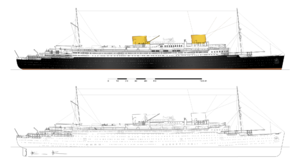
Le SS Bremen est un paquebot allemand construit à Brême pour la Norddeutscher Lloyd en 1928. Il est pendant un an détenteur du Ruban bleu sur le trajet vers l'ouest, et pendant six ans sur le trajet vers l'est. Son sister-ship, l’Europa, est récupéré par la France après la Seconde Guerre mondiale et prend le nom de Liberté. Quant au Bremen, destiné à servir de transport de troupes pour l'invasion de l'Angleterre, il est incendié en 1941.